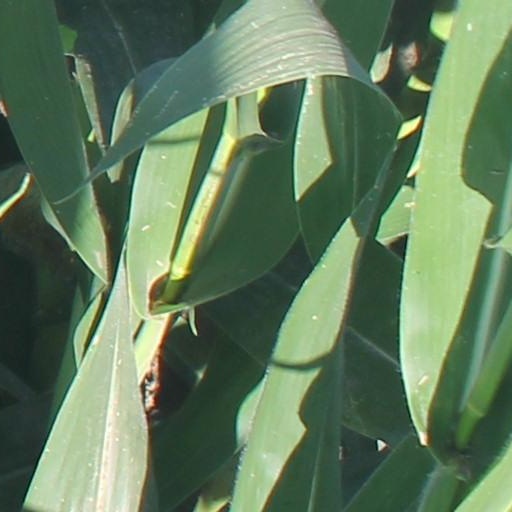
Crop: maize; corn